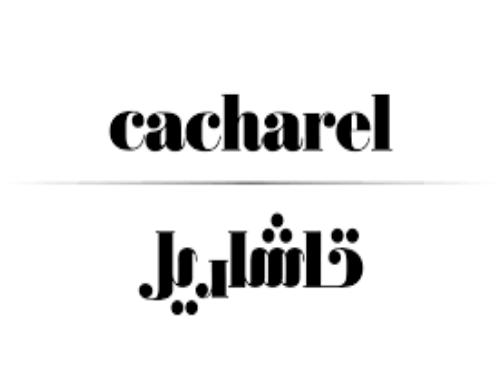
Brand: Cacharel
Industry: Clothes